Patricia Wald

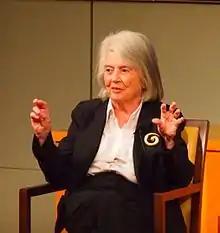
Wald speaking at the Cato Institute, 2015

After retiring from the federal judiciary, Wald was the United States's representative to the International Criminal Tribunal for the Former Yugoslavia from 1999 to 2002. She presided over numerous cases of people accused of genocide. Some of the accused included those involved in the Srebrenica massacre. On February 6, 2004, Wald was appointed by President Bush to the President's Commission on Intelligence Capabilities of the U.S. Regarding Weapons of Mass Destruction, an independent panel tasked with investigating U.S. intelligence surrounding the United States' 2003 invasion of Iraq and Iraq's weapons of mass destruction. The commission was co-chaired by Laurence Silberman, a fellow judge who worked with Wald on the bench of the District of Columbia Circuit Court. Silberman had a great deal of respect for Wald despite their ideological differences and did not hesitate to recommend her appointment to the bi-partisan commission. Wald agreed to serve on the Constitution Project's Guantanamo Task Force in December 2010.